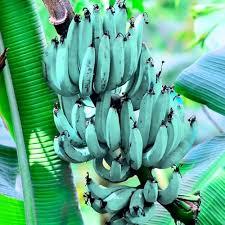
Matoke hili inaagazia kwamba ni chakula cha mwanadamu ambacho anapenda sana. Mwanadamu anapohisi njaa uweza kuchukua hii ndizi kabla haijaiva au baada ya kuiva, ni kama chakula ya mwanadamu.